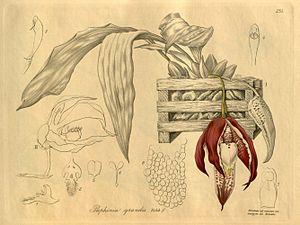
Paphinia grandiflora Barb.Rodr., espèce d'orchidée appartenant à la sous-tribu des Stanhopeinae. Décrite pour la première fois en 1877 par le botaniste brésilien João Barbosa Rodrigues, elle le sera de nouveau l’année suivante par le Français Houllet qui décrira un spécimen appartenant aux collections du Muséum de Paris sous le nom de Paphinia nutans.
Paphinia nutans Houllet, espèce d'orchidée appartenant à la sous-tribu des Stanhopeinae. La plante type, cultivée au Muséum de Paris, a fleuri en 1878. Ce taxon entre très probablement dans la synonymie de Paphinia grandiflora ou Paphinia grandis.